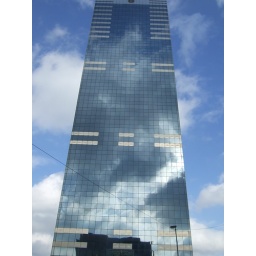
A big shiny building in Brussels